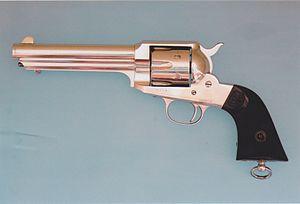
Le Remington 1875 SA Army fut un révolver fabriqué par Remington Arms pour concurrencer le Colt 1873 SA Army sur les marchés civils et militaires.